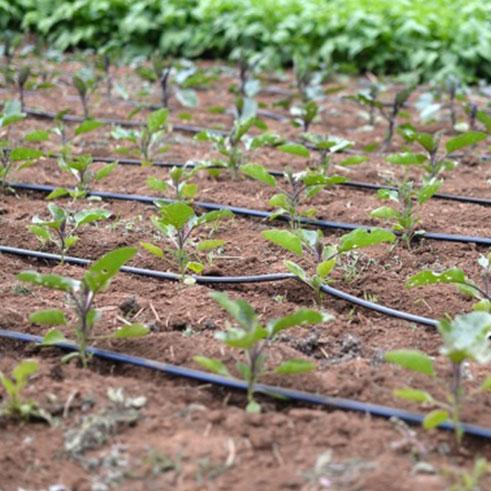
Mimea iliyoota shambani imetokana na mbegu zilizopandwa za mmea huo, ambapo zilipandwa kwa kufuata mistari na kuacha nafasi kati ya mmea mmoja na mwingine. Pia kuna mipira ya maji yenye rangi nyeusi, inayotumika kumwagilia shamba hilo.